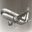
Label: airplane